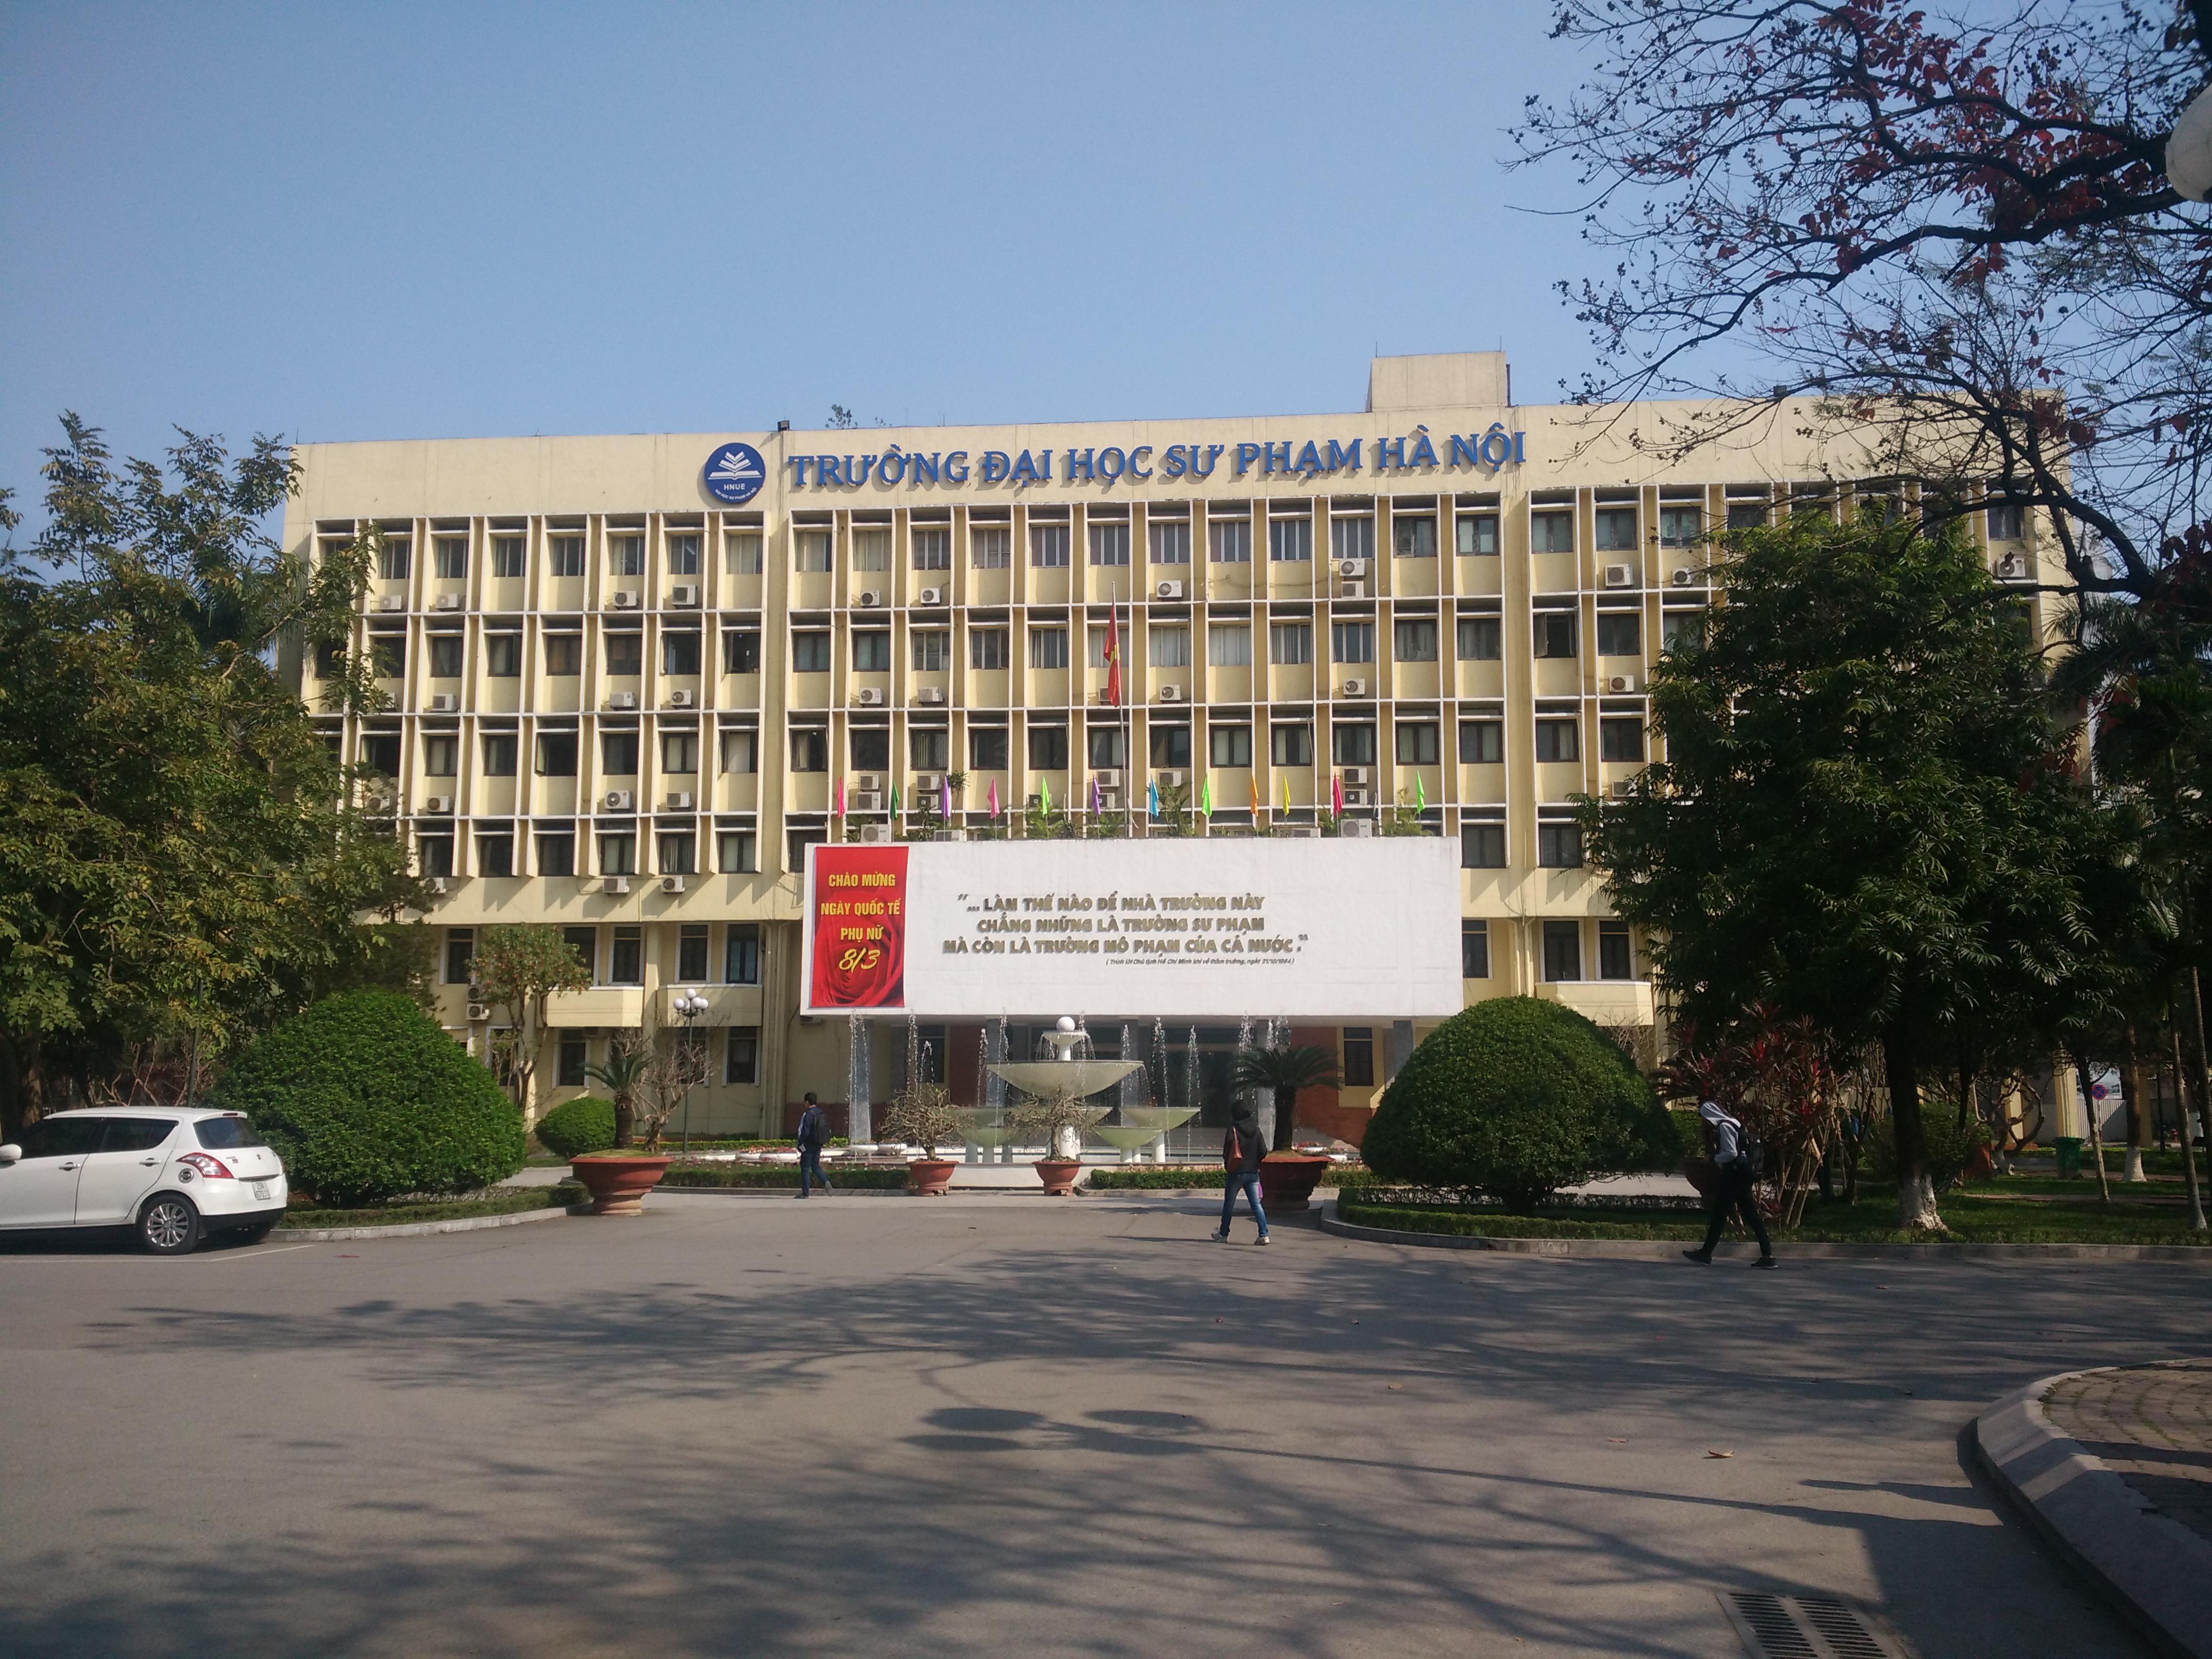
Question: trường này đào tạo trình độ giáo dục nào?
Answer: trường này đào tạo trình độ đại học